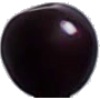
Label: cherry_wax_black